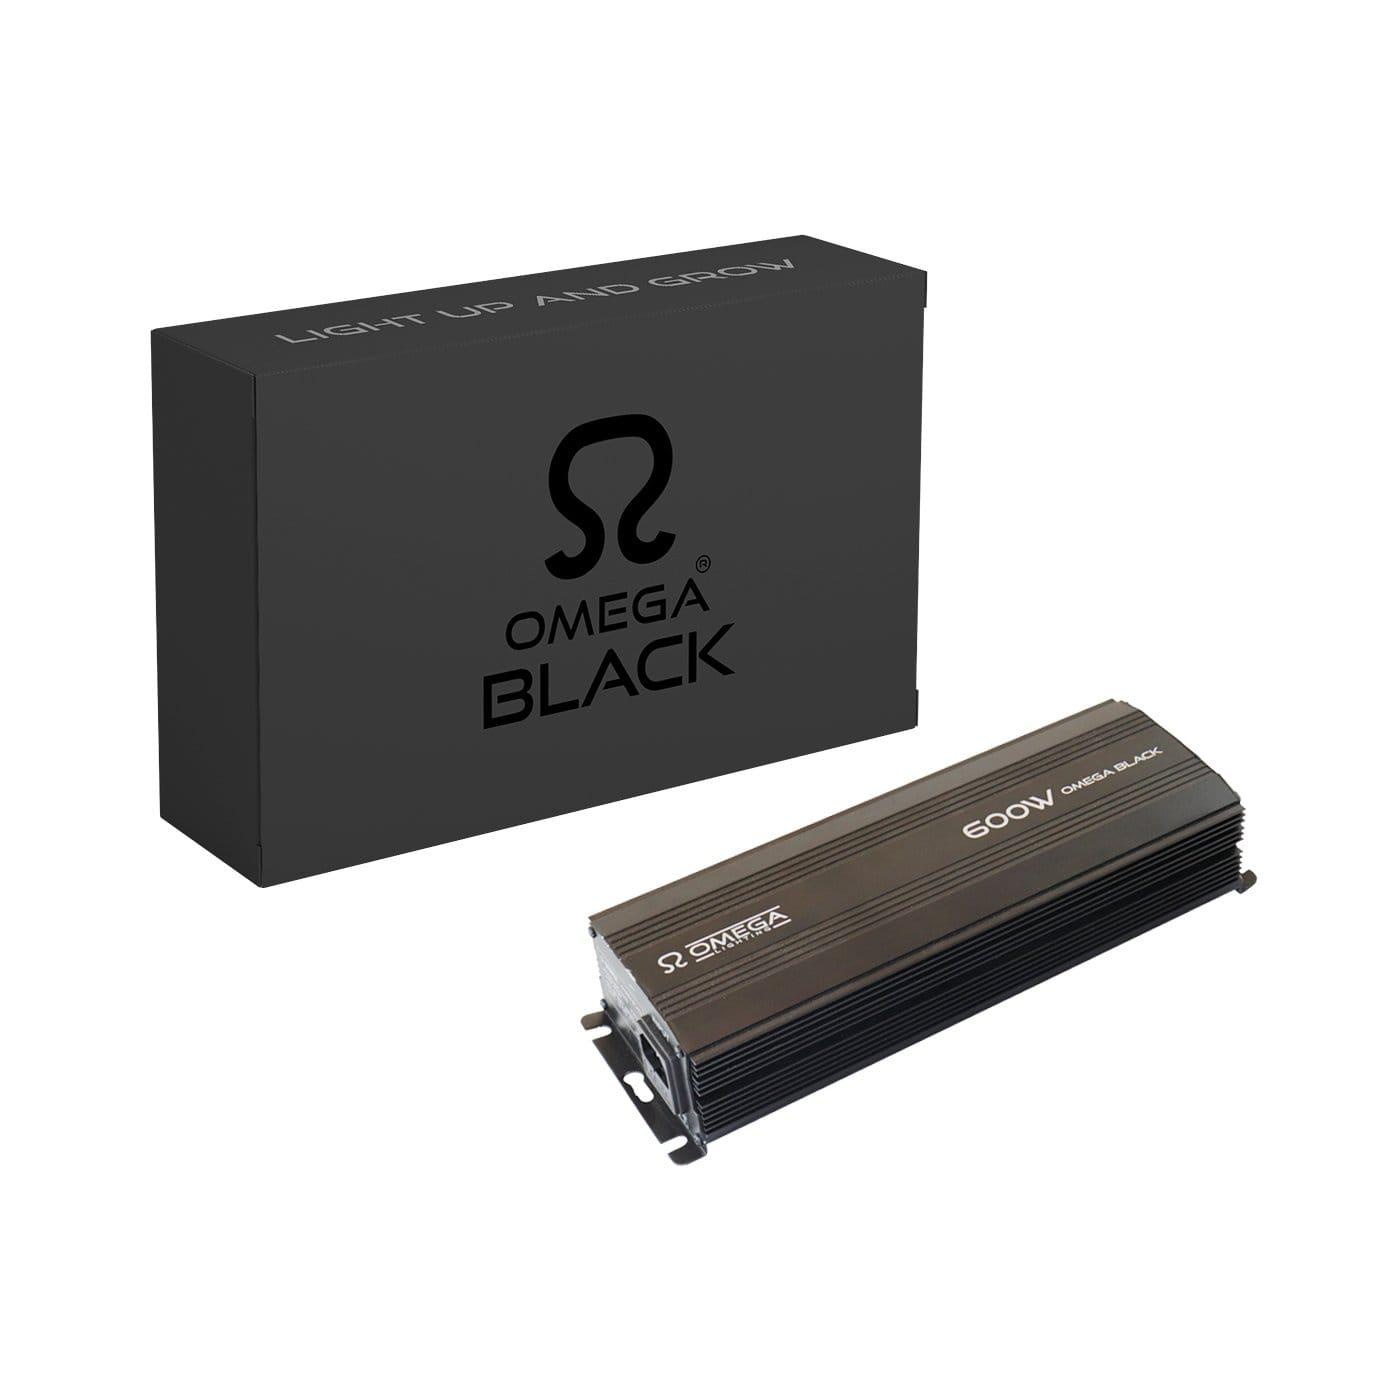
Omega 600w Digital Ballast
Omega 600W Digital HPS Ballast – Max Out Your Grow! Want bigger yields without burning through electricity? The Omega 600W Digital Ballast is exactly what you need. It’s packed with the latest tech to give your grow lamps a longer life and your energy bill a break. Super efficient, fully dimmable, and built to perform – this is next-level grow gear. You can dial in the power with four settings: 250W, 400W, 600W, and the killer 660W Super-Lumen boost for when your plants need that extra kick. Perfect for HPS and Metal Halide lamps , Omega’s smart ballast lets you control power output like a pro. That means better lamp lifespan, lower costs, and more control over your grow. Why You’ll Love It: Super-Lumen Mode : Boosts output by 10% when your plants are hungry for more light Soft Start Tech : No annoying flicker or buzzing 30% More Efficient than old-school magnetic ballasts Works with HPS & MH Lamps Self-Adjusting Output Frequency : Keeps everything running smooth and steady Whether you're just getting started, or dialling in a serious setup, this ballast will have your back.
Brand: OMEGA
Category: Home & Garden > Lawn & Garden > Gardening > Hydroponics > Grow Lighting > Fluorescent Grow Lights